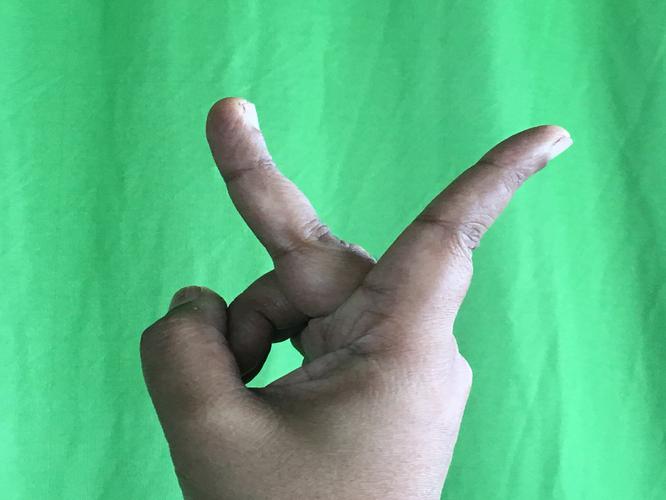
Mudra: Katrimukha
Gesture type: single_hand